Activated sludge

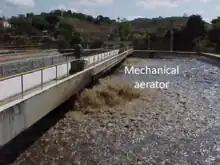
Surface aerator for aeration tank at activated sludge sewage treatment plant (at Morro Alto Treatment Plant, Vespasiano, Brazil)

Sewage liquor is run into deep tanks with diffuser grid aeration systems that are attached to the floor. These are like the diffused airstone used in tropical fish tanks but on a much larger scale. Air is pumped through the blocks and the curtain of bubbles formed both oxygenates the liquor and also provides the necessary mixing action. Where capacity is limited or the sewage is unusually strong or difficult to treat, oxygen may be used instead of air. Typically, the air is generated by some type of air blower.